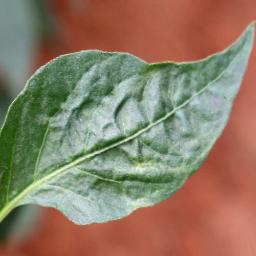
Label: mites_and_trips